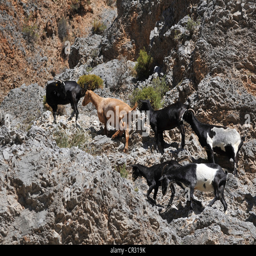
a herd of goats walking on a mountain path , as they head towards a watering hole